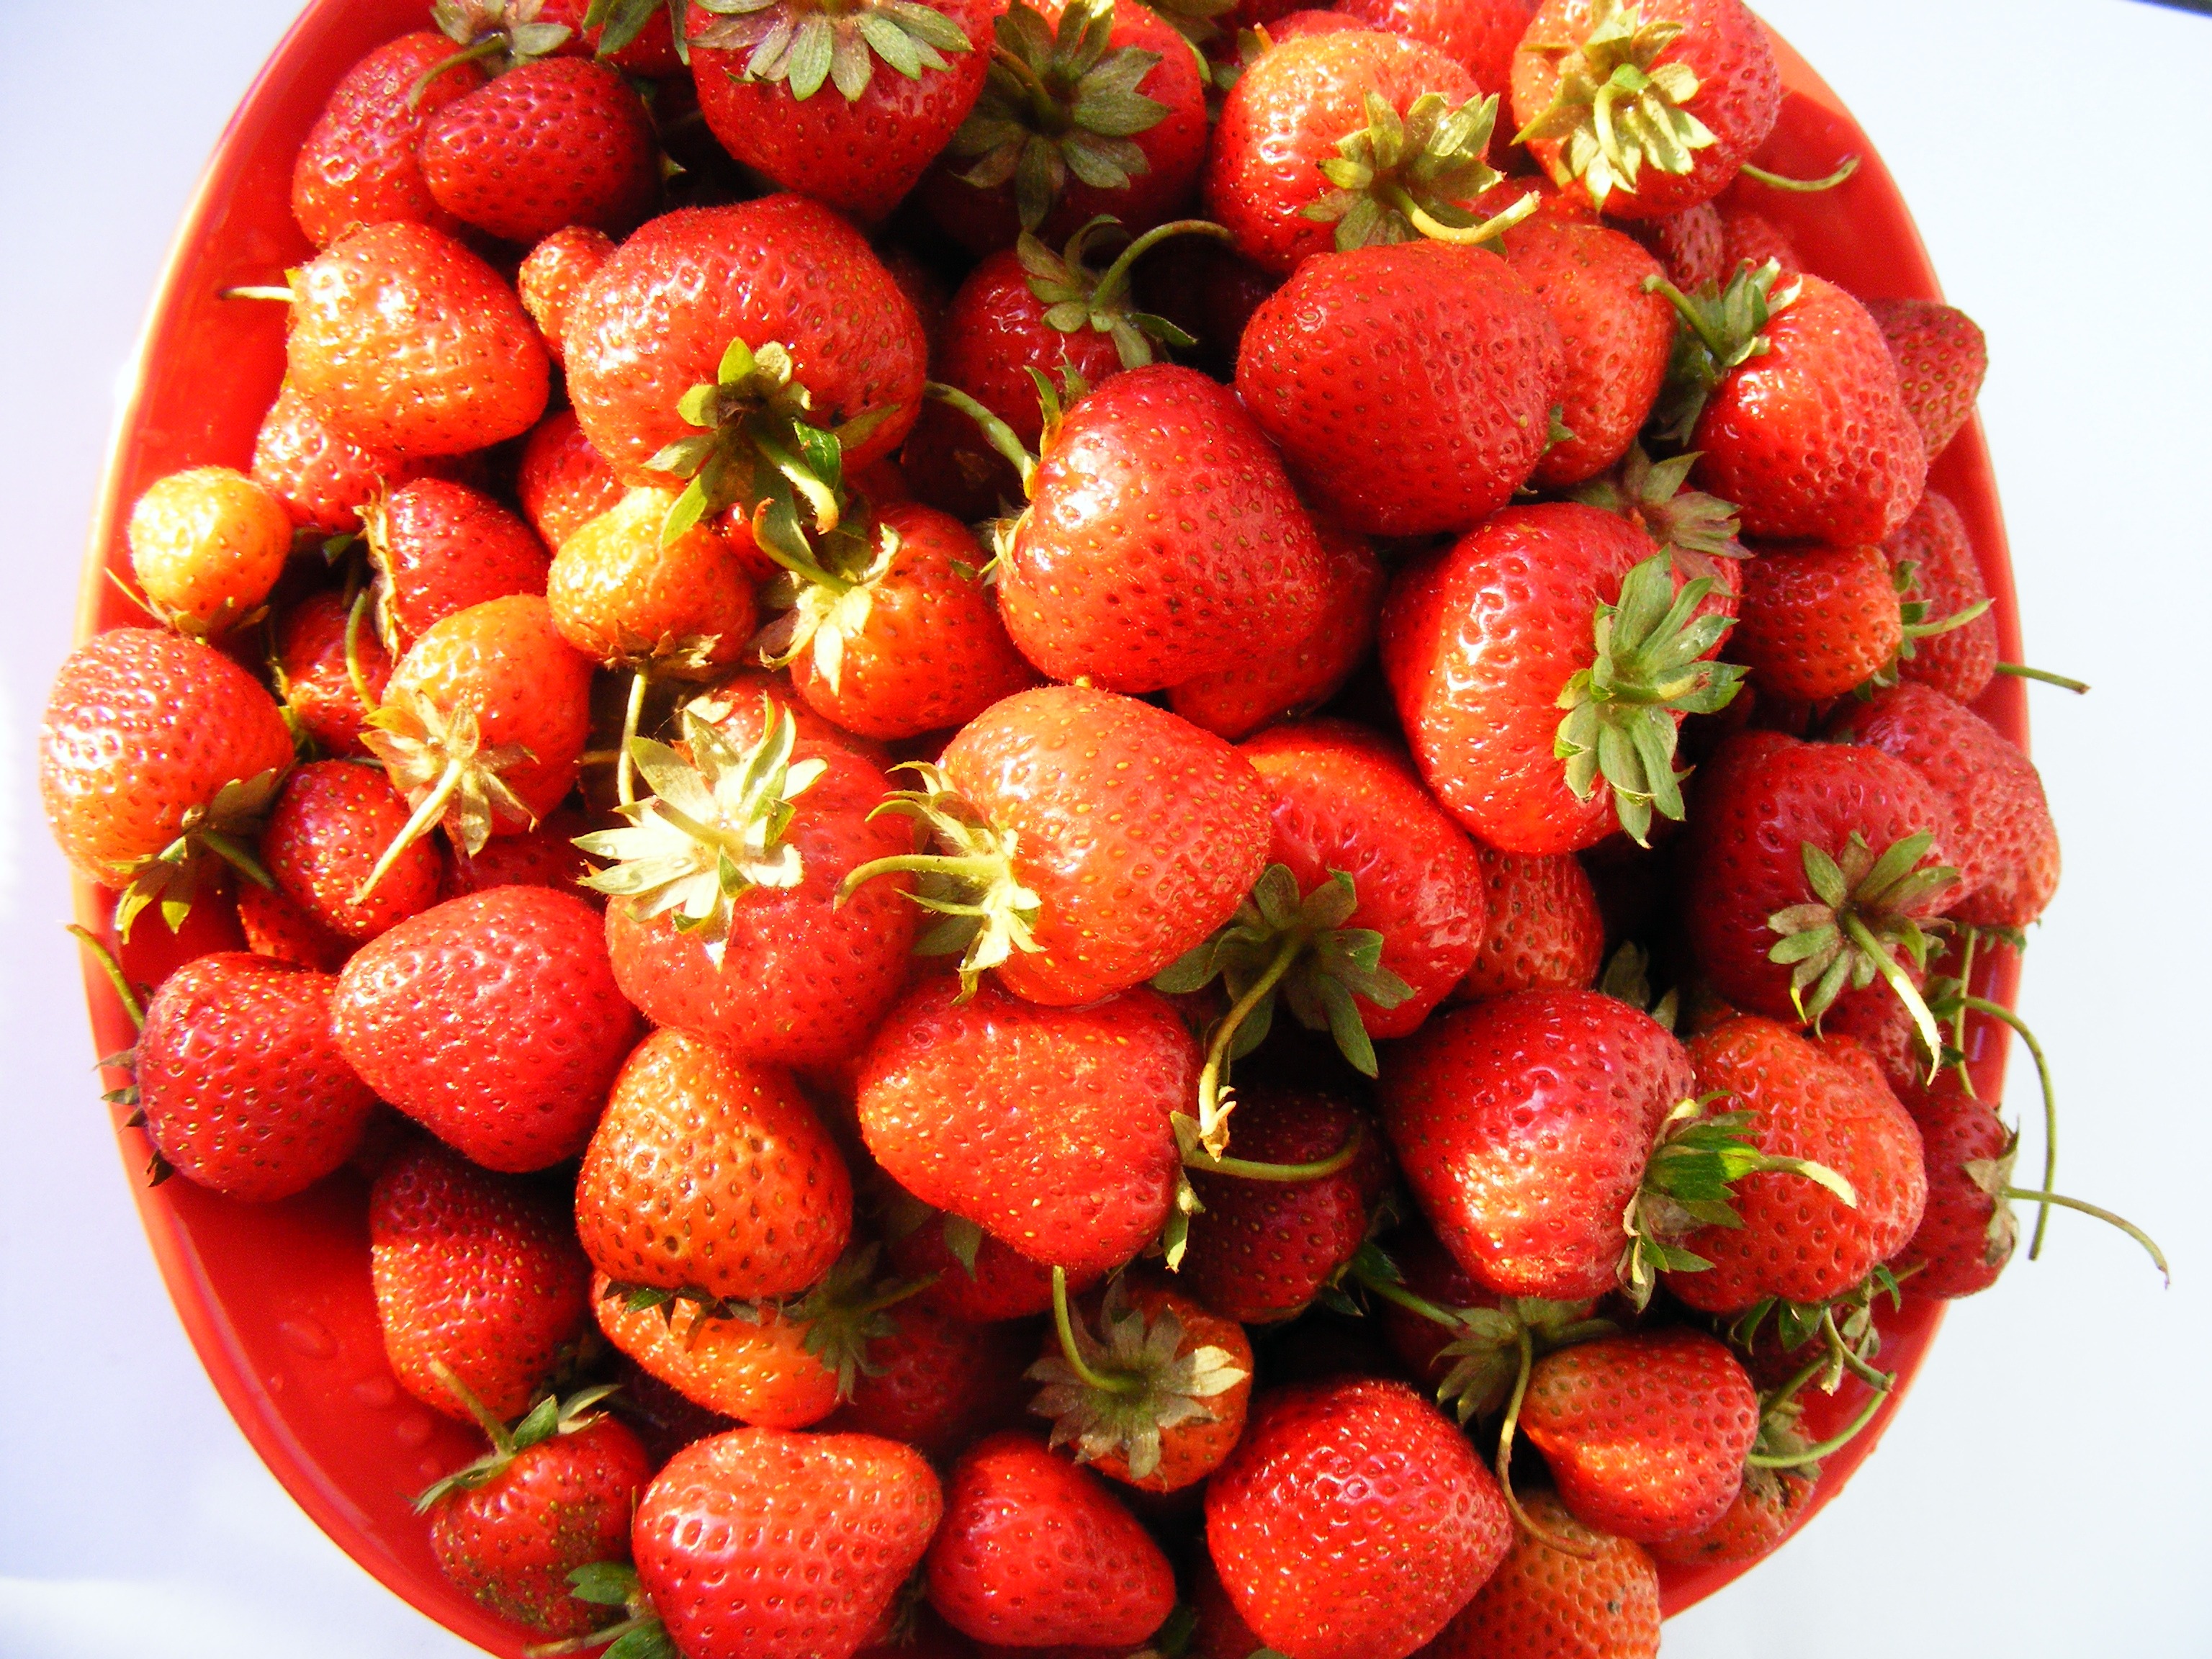
nature, plant, fruit, food, red, produce, strawberry, vegetables, fruits, strawberries, frutti di bosco, swet